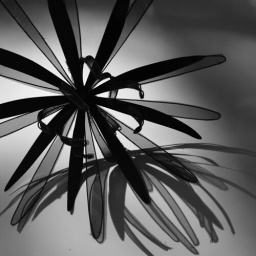
3D wire flower + metal mesh + laser metal + powder coated in black